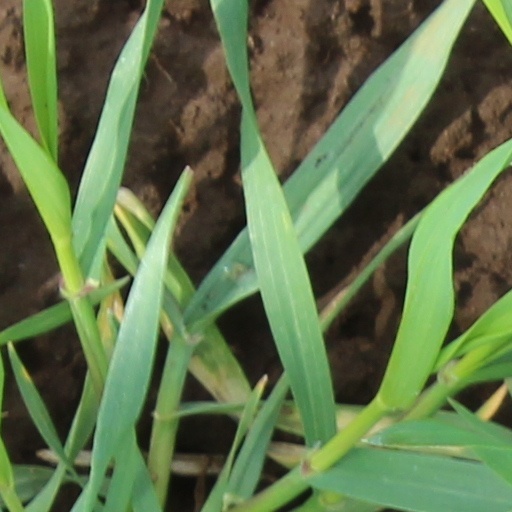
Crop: wheat